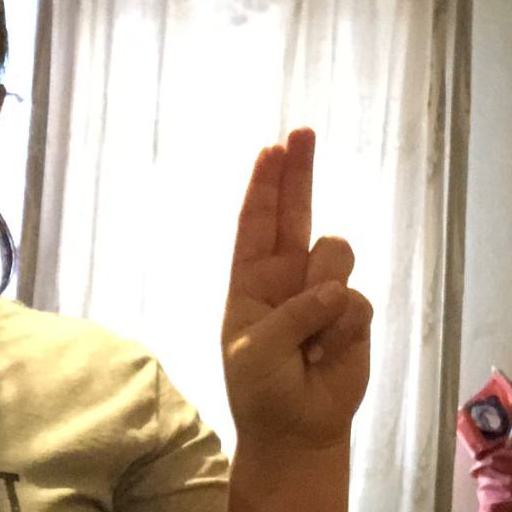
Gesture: two_up